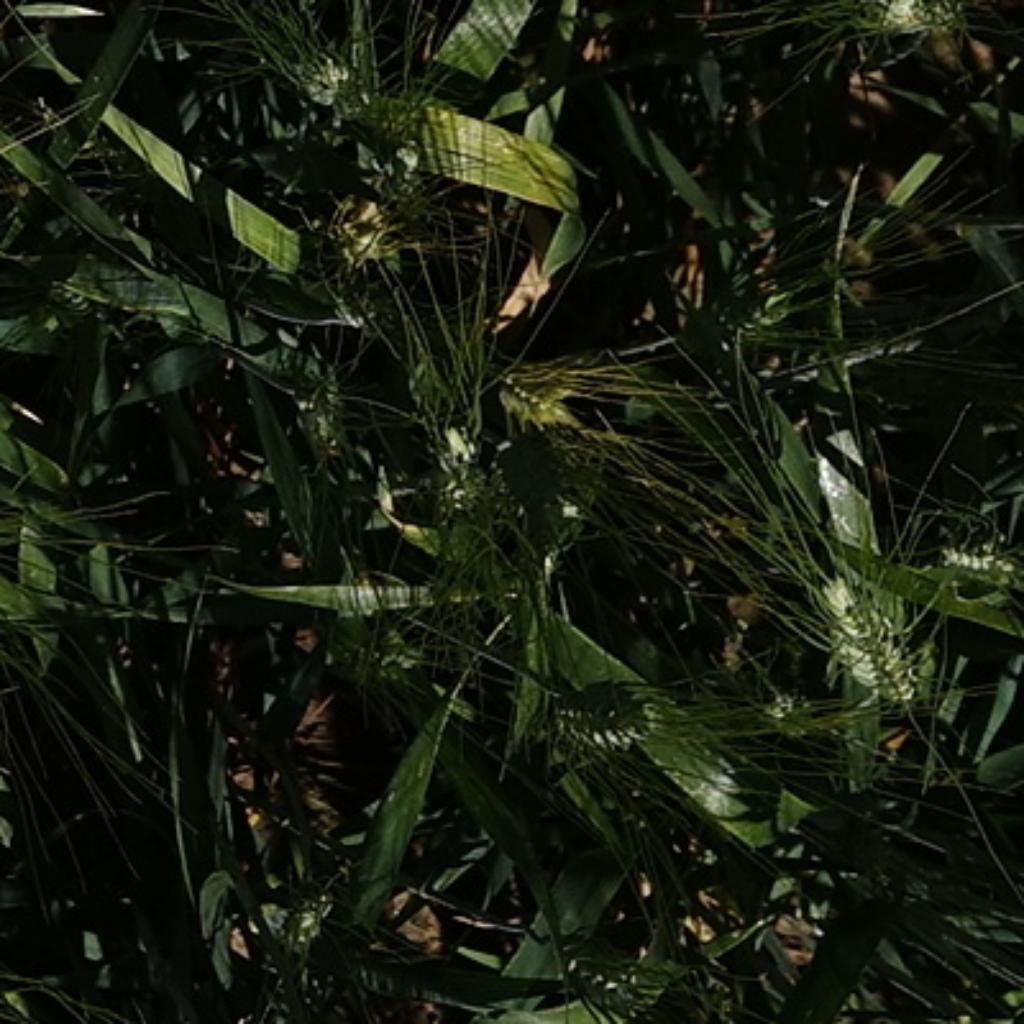
Country: France
Location: Gréoux
Wheat development stage: Filling